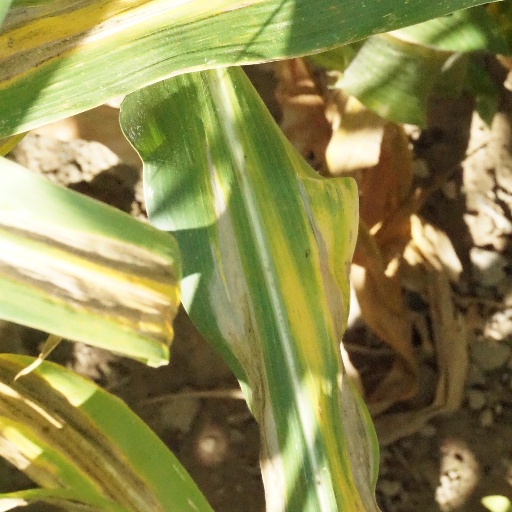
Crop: maize; corn